Denys Morkel

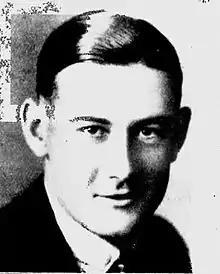
Morkel in 1931

Denijs Paul Beck Morkel (25 January 1906 – 6 October 1980) was a South African cricketer who played for Western Province from 1924 and in 16 Test matches for South Africa from 1927–28 to 1931–32.